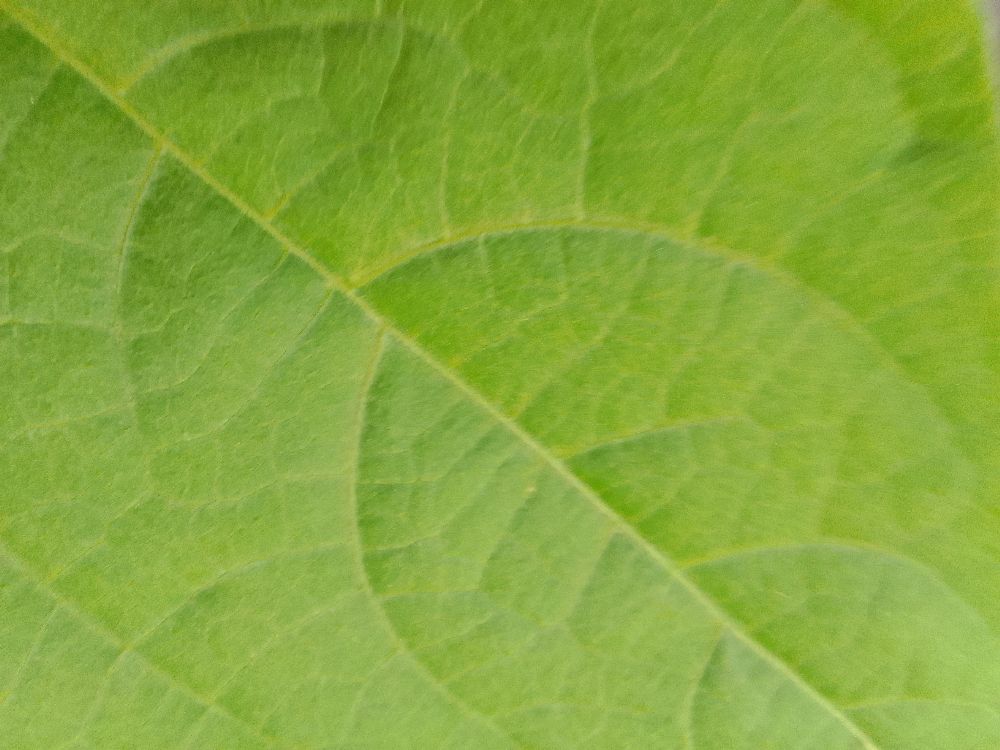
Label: healthy